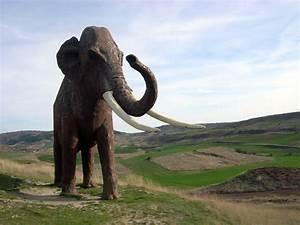
elephant